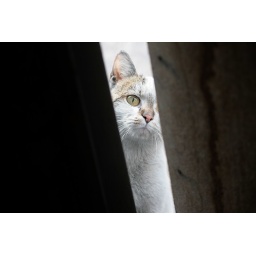
cat in the door